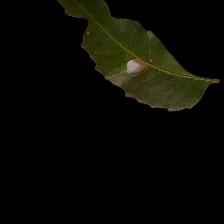
Plant: Neem